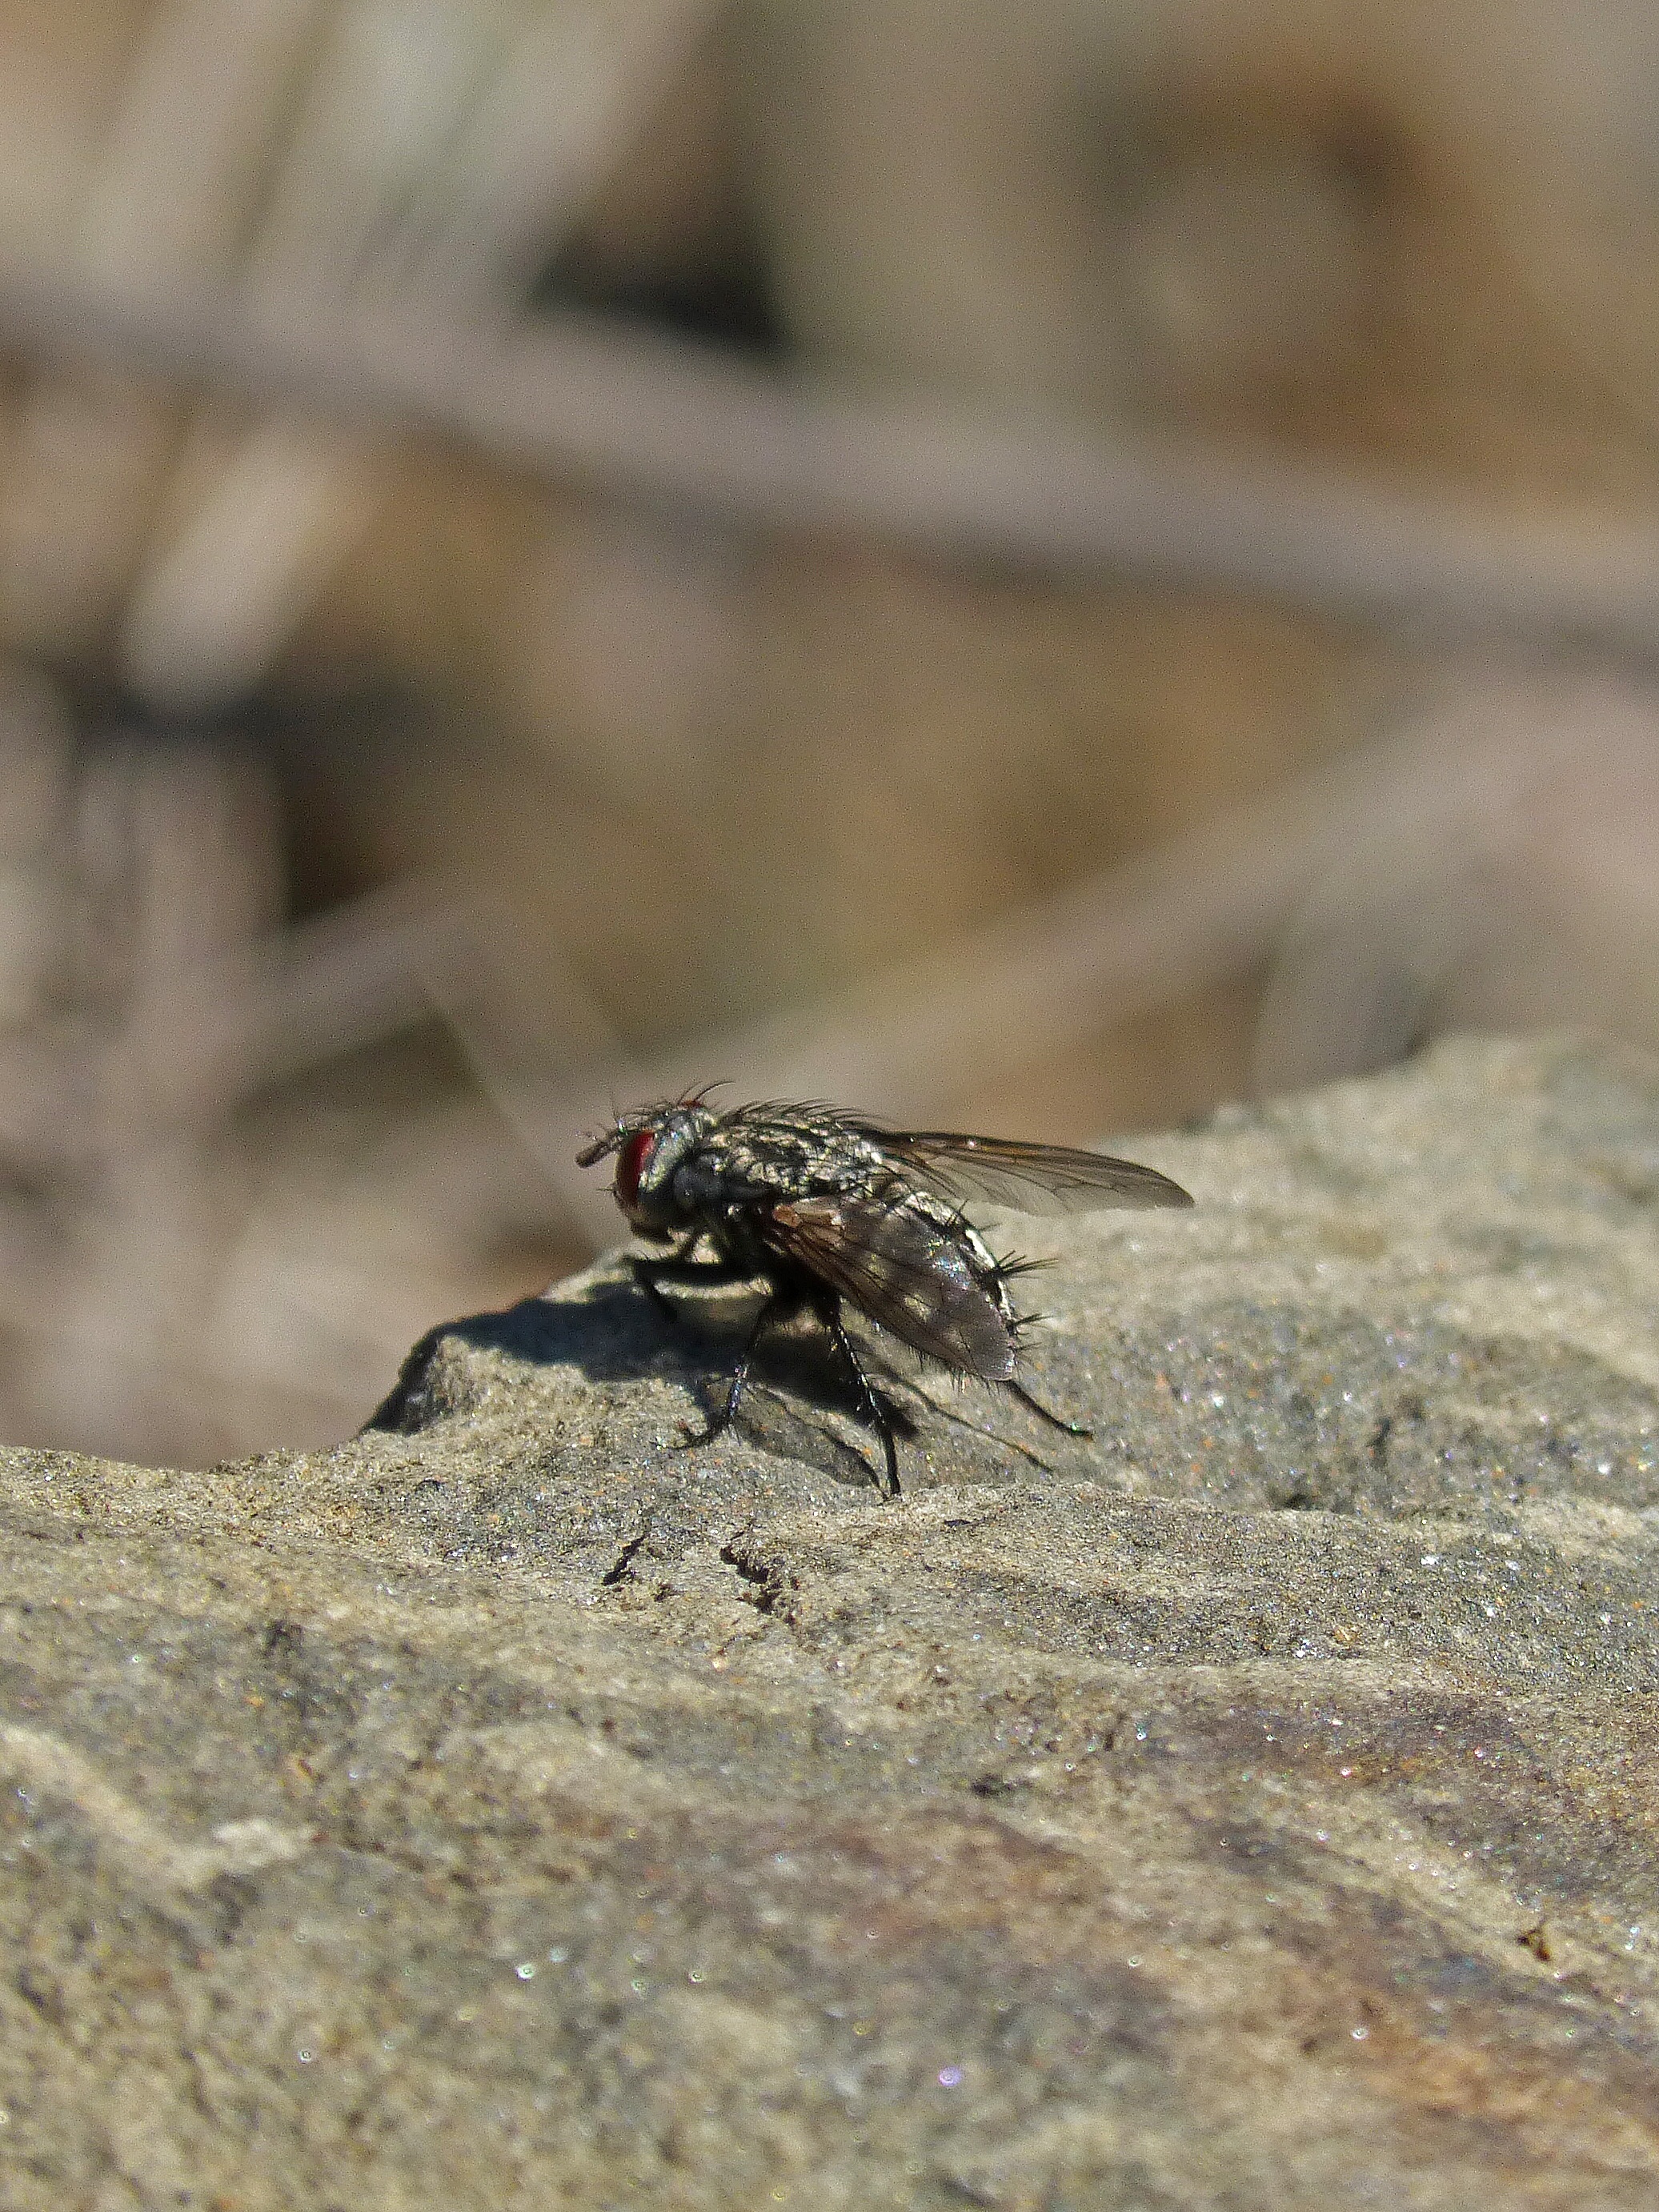
rock, wildlife, insect, fauna, invertebrate, close up, detail, macro photography, arthropod, botfly, membrane winged insect